Leung So Kee

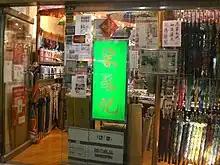
Flagship store of Leung So Kee in Dragon Centre, Sham Shui Po (closed on March 3, 2023 and relocated to Park Lane Shopper’s Boulevard in Tsim Sha Tsui on March 4, 2023)

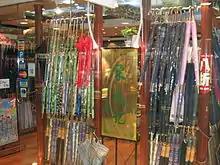
Former shop in New Town Plaza, Sha Tin

Leung So Kee Umbrella Factory is the most famous umbrella manufacturer and retailer in Hong Kong.